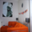
Label: couch